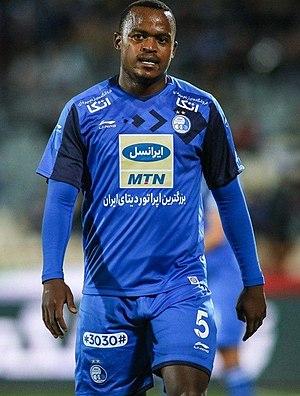
Ayanda Patosi, est un footballeur international sud-africain, né le 31 octobre 1992 au Cap. Il évolue au Cape Town City FC au poste de milieu de terrain.